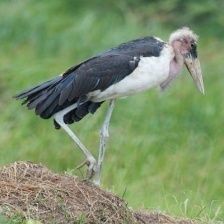
Species: MARABOU STORK
Scientific name: LEPTOPTILOS CRUMENIFER
ImageNet parent category: white_stork